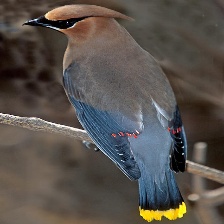
Species: CEDAR WAXWING
Scientific name: BOMBYCILLA CEDRORUM